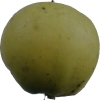
Label: Apple 13